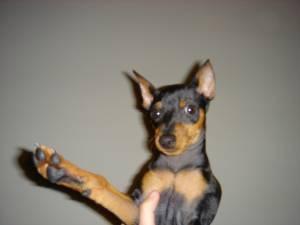
miniature pinscher